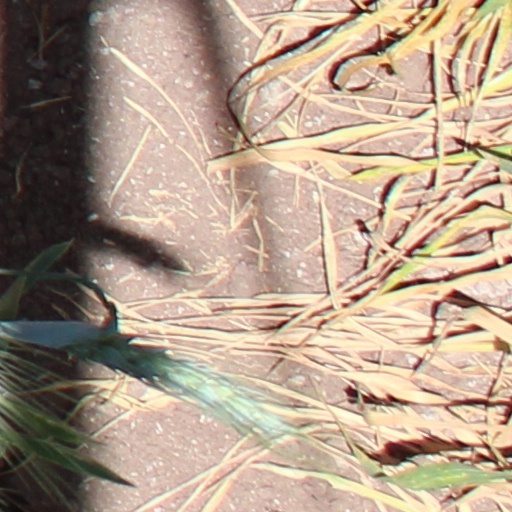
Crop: wheat